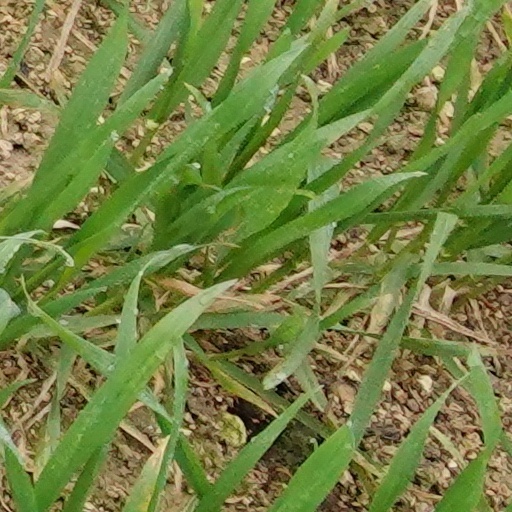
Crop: wheat